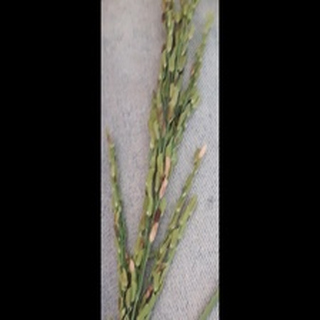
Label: diseased_rice